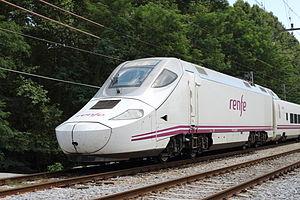
RENFE classe 130 (Talgo 250) Espagne près de la gare AVE Maçanet-Massanes, le train est normal ancienne voie Barcelona Girona pas au système de haut-débit. Renfe 130 ""Le Canard"""